List of tehsils of Uttarakhand

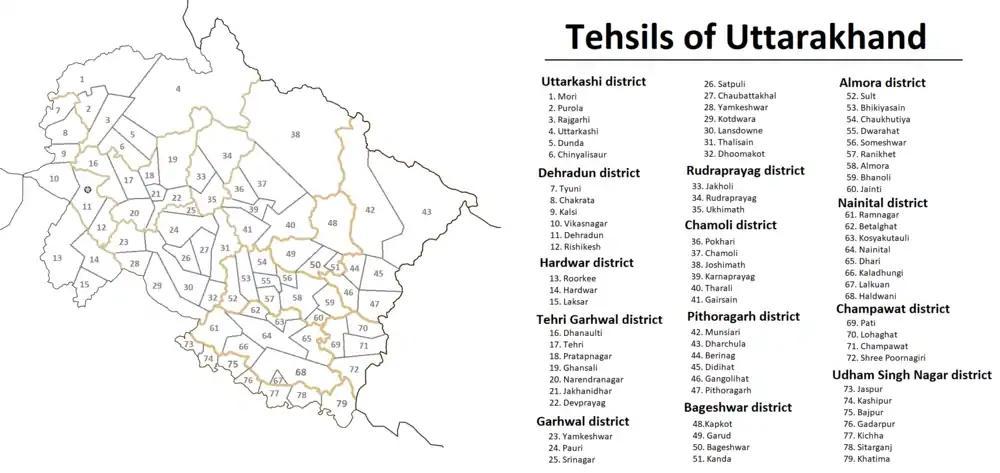
Tehsils of Uttarakhand (Schematic).png

The article lists all the 113 tehsils in the 13 districts of Uttarakhand.